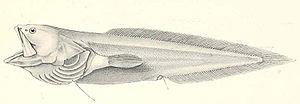
Les Bythitidae forment une famille de poissons de l'ordre des Ophidiiformes.